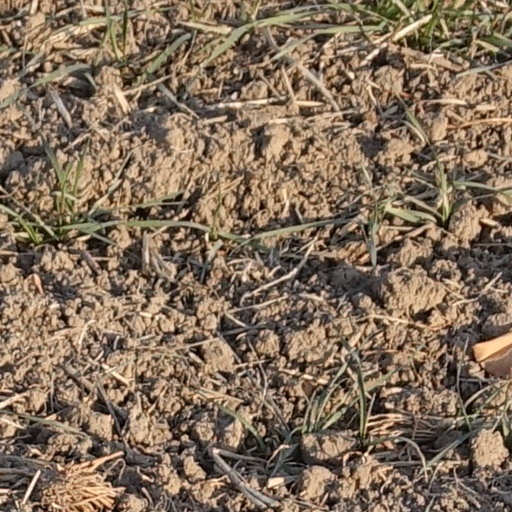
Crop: wheat